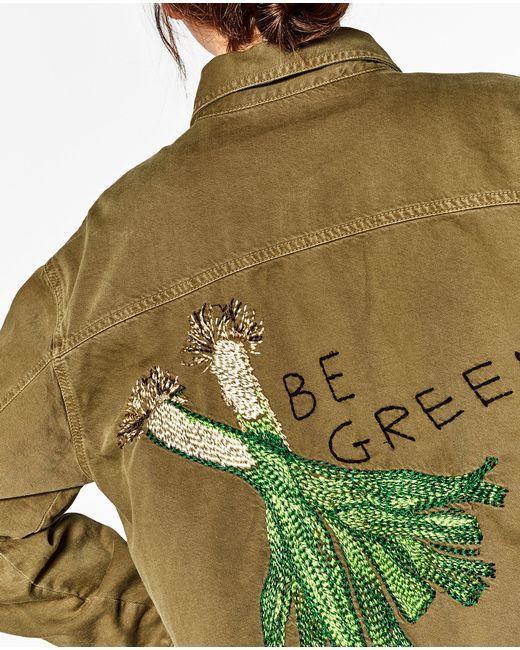
Damen lässige braune Jeansjacke mit grüner Stickerei